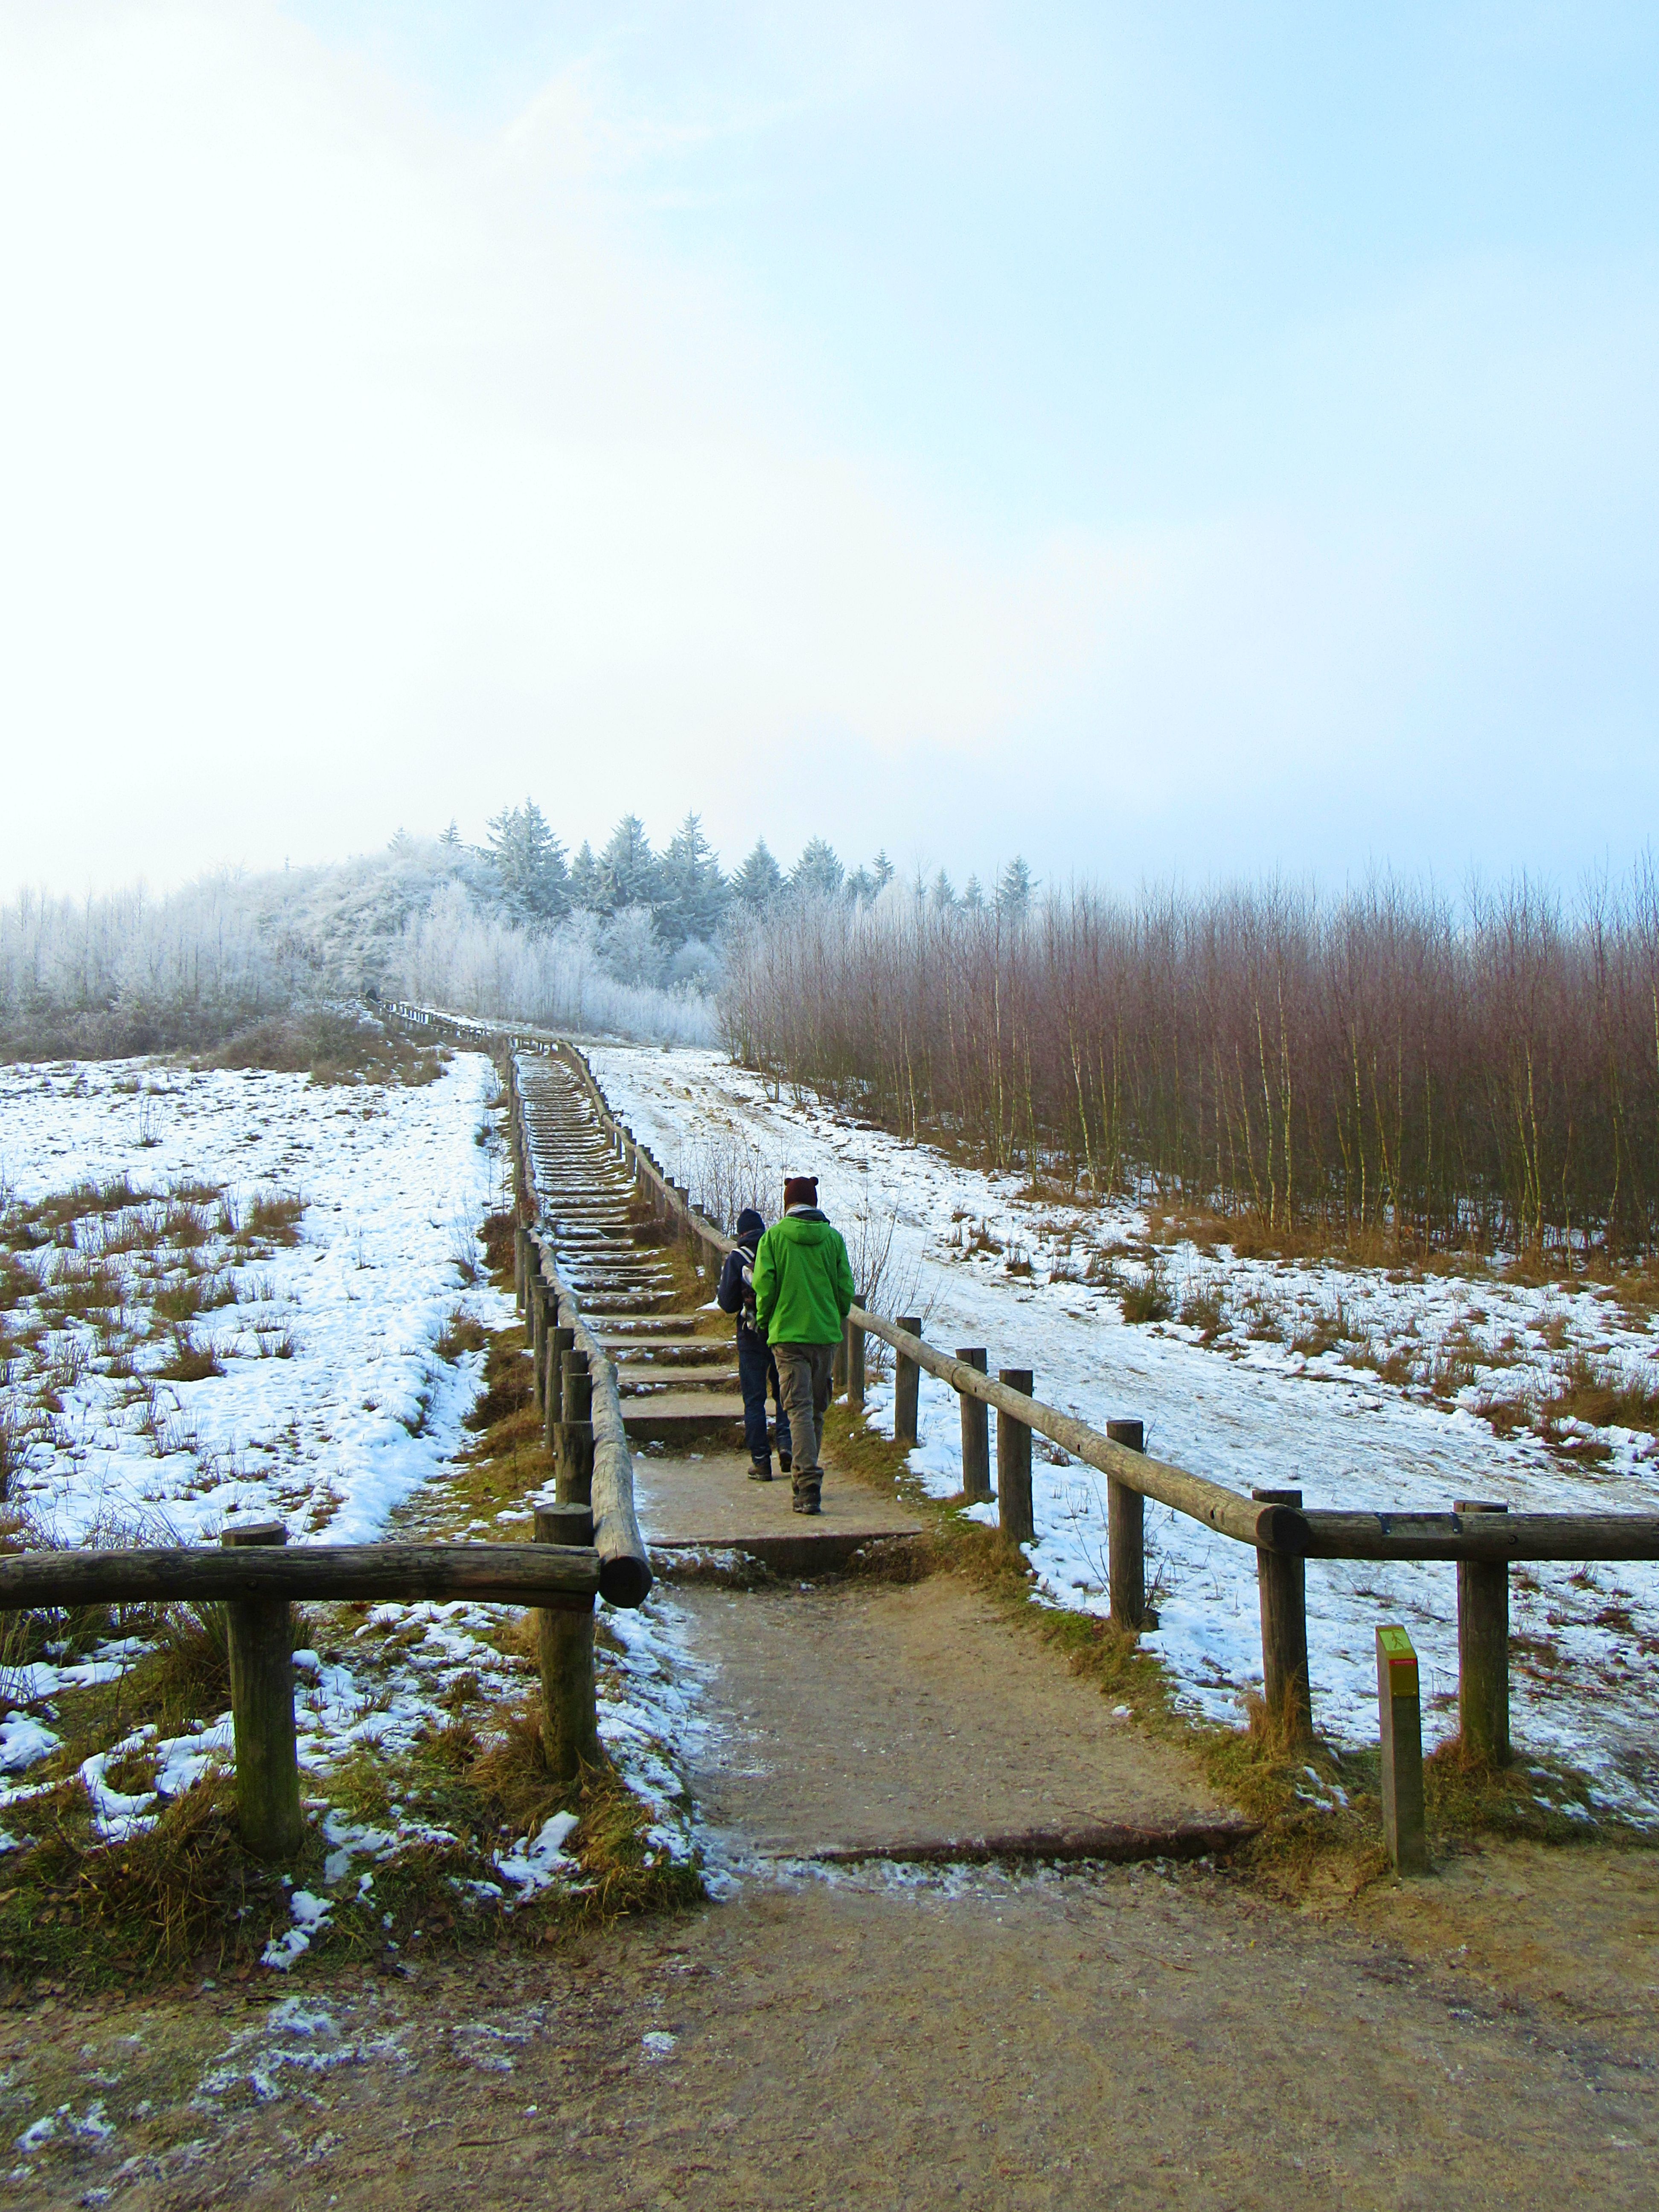
man, water, wilderness, snow, cold, winter, morning, lake, river, ripe, weather, snowy, hat, climbing, season, waterway, winter landscape, forests, wetland, trap, snow landscape, rural area